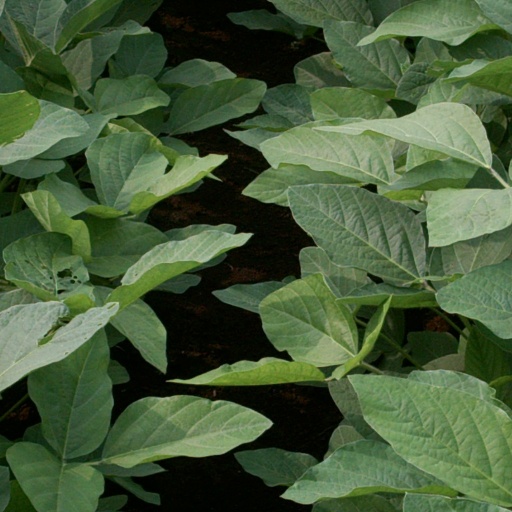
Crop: soybean